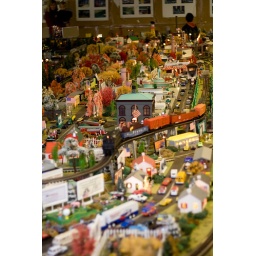
The model train set up on the second floor of the bank building in Penn Square in downtown Lancaster.